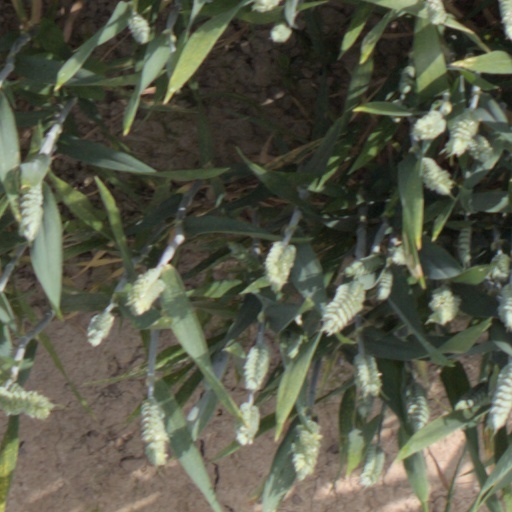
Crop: wheat